Lady Day at Emerson's Bar and Grill

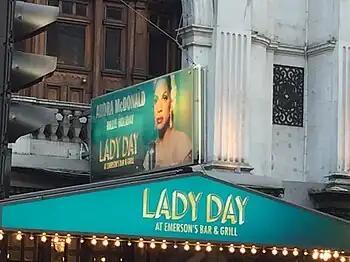
Lady Day at Emerson's Bar and Grill starring Audra McDonald at Wyndham's Theatre.

In his review of the 2005 Long Wharf production for "Variety", Frank Rizzo wrote: